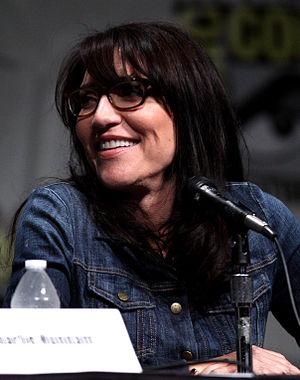
Sons of Anarchy est une série télévisée américaine composée de 92 épisodes d’une durée de 42 à 81 minutes. Cette série a été créée par Kurt Sutter et diffusée entre le 3 septembre 2008 et le 9 décembre 2014 sur FX aux États-Unis et sur Super Channel au Canada. En Suisse, elle est diffusée depuis le 8 juin 2009 sur RTS Un ; en Belgique depuis le 18 septembre 2009 sur BeTV, puis sur Club RTL à partir du 12 septembre 2012 et en France depuis le 9 octobre 2009 sur M6 et le 4 novembre 2012 sur Série Club et dès le 7 juillet 2013 sur W9. Au Québec, elle est diffusée depuis le 15 janvier 2013 sur AddikTV.